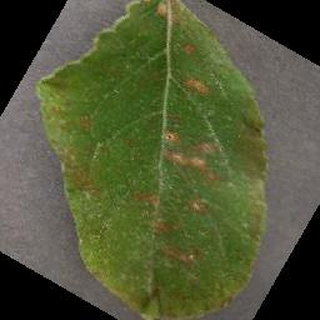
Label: apple_cedar_apple_rust